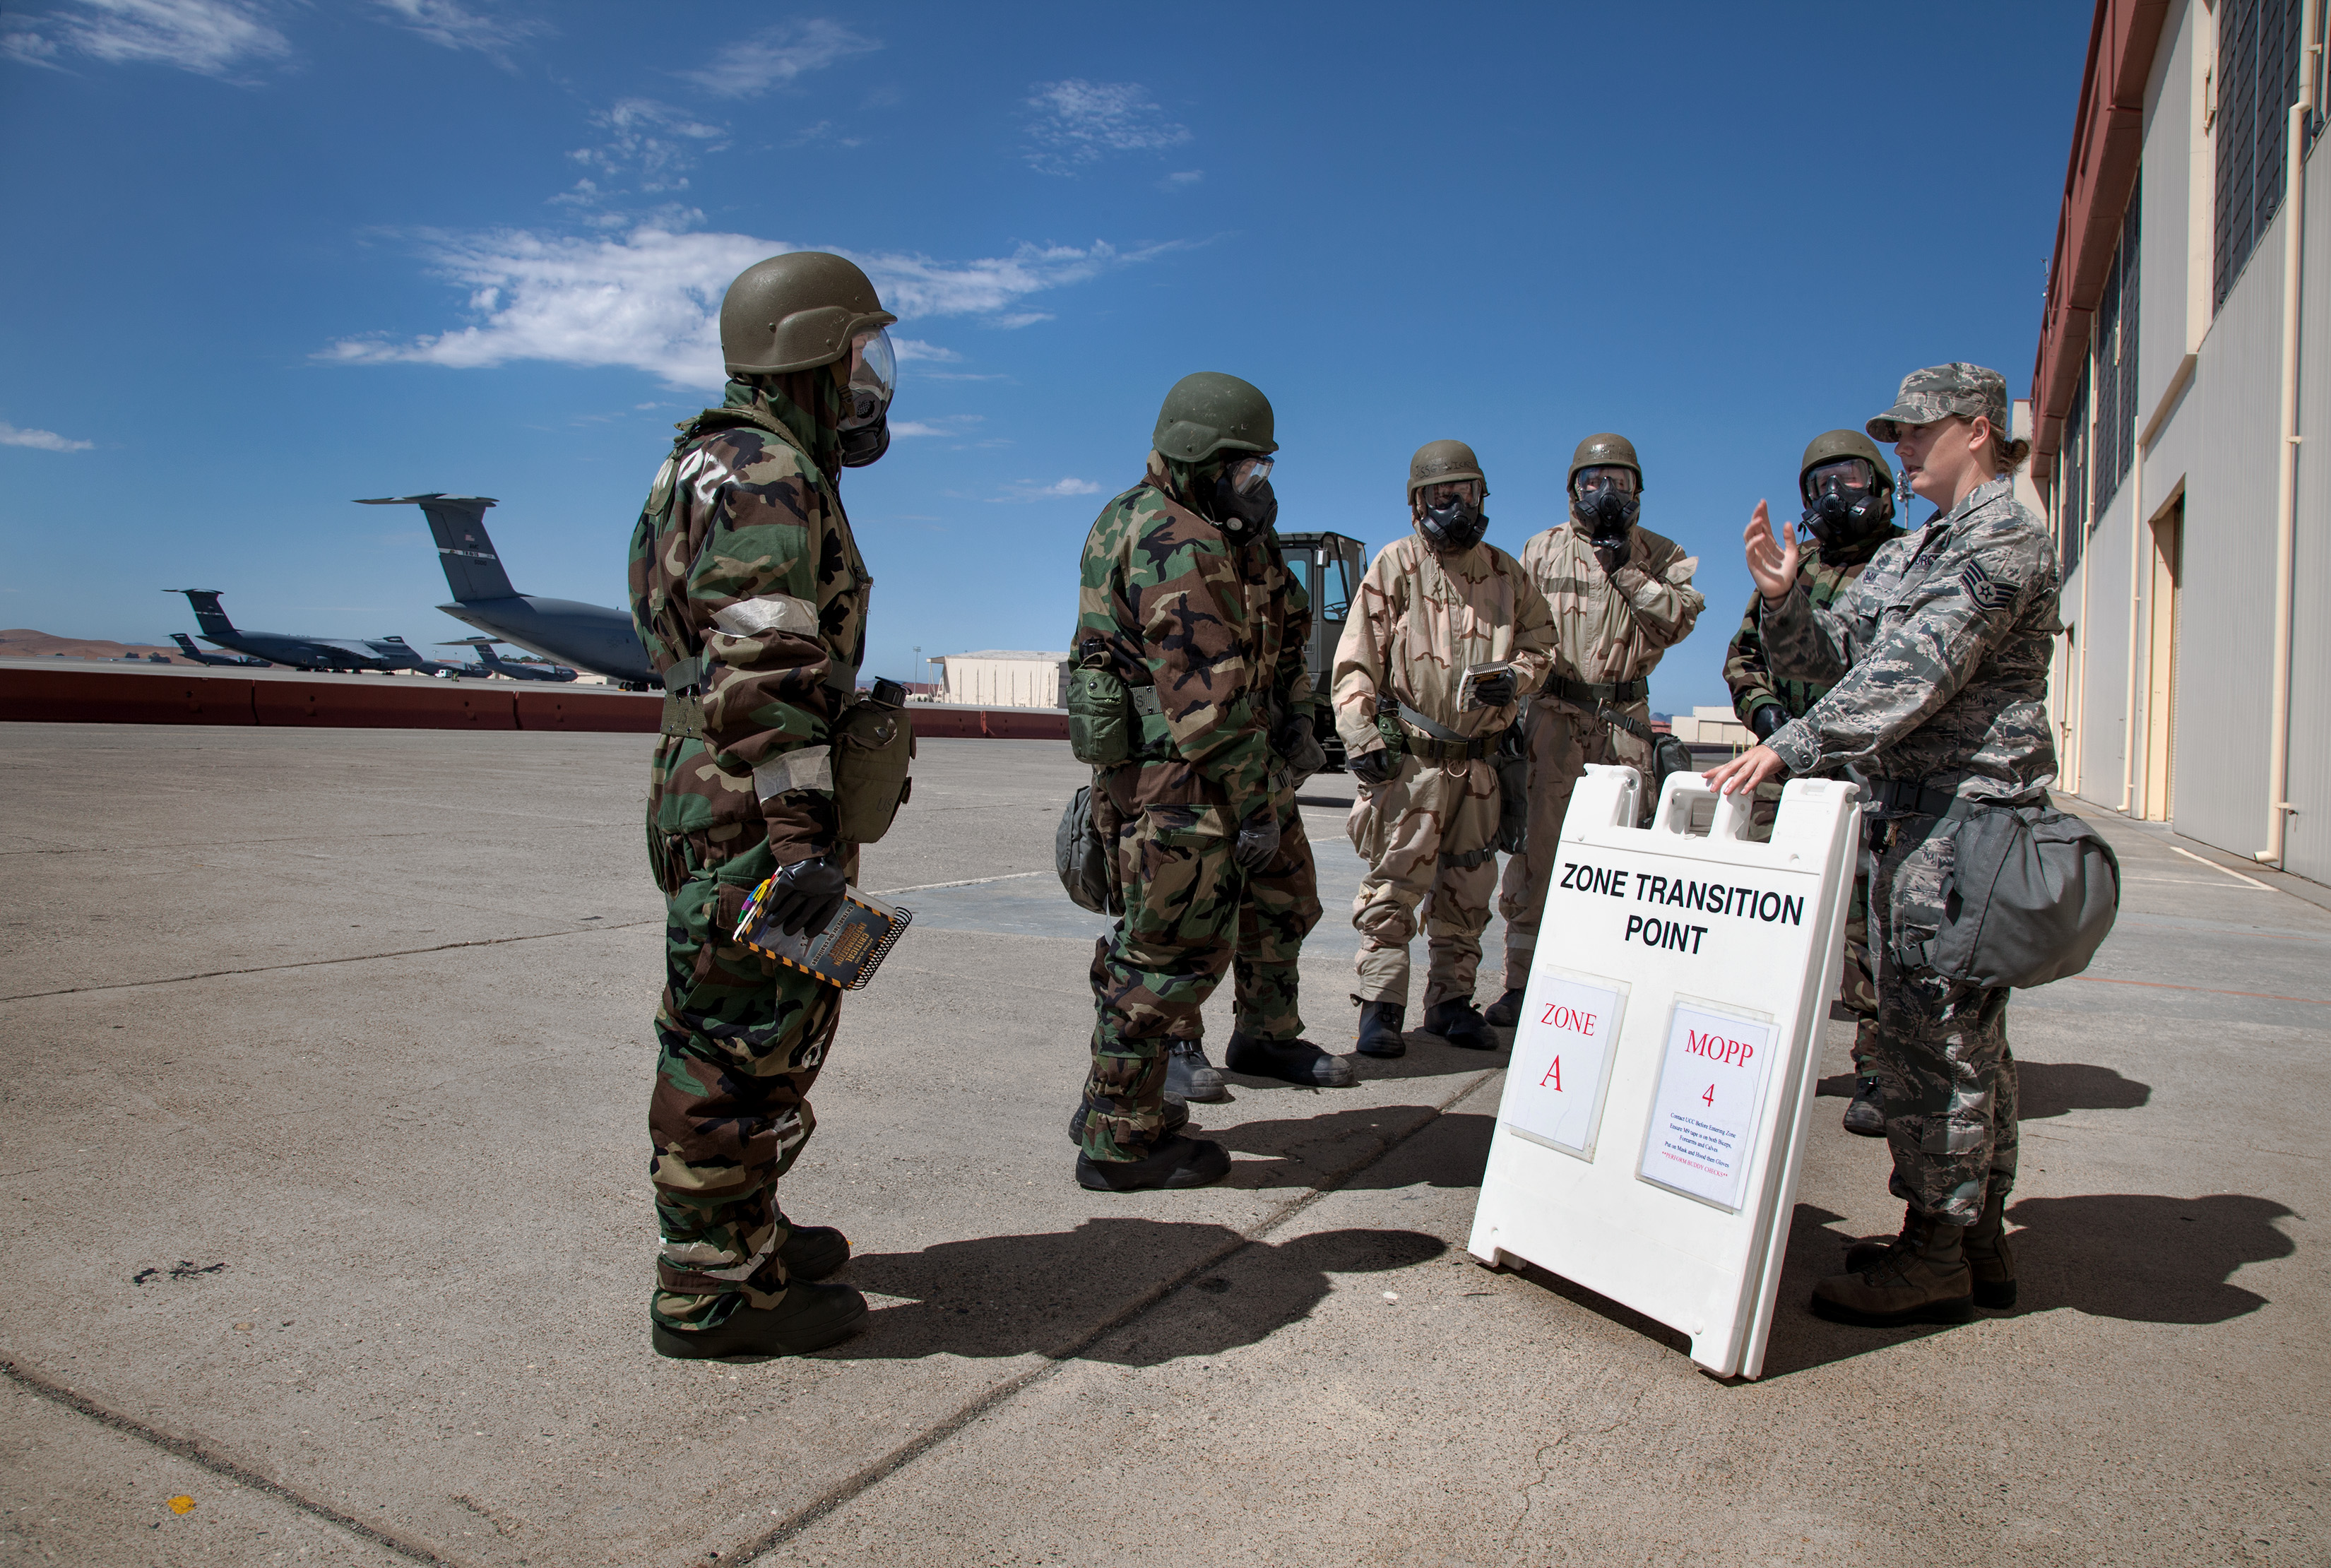
person, military, soldier, army, troop, mopp, air force, military police